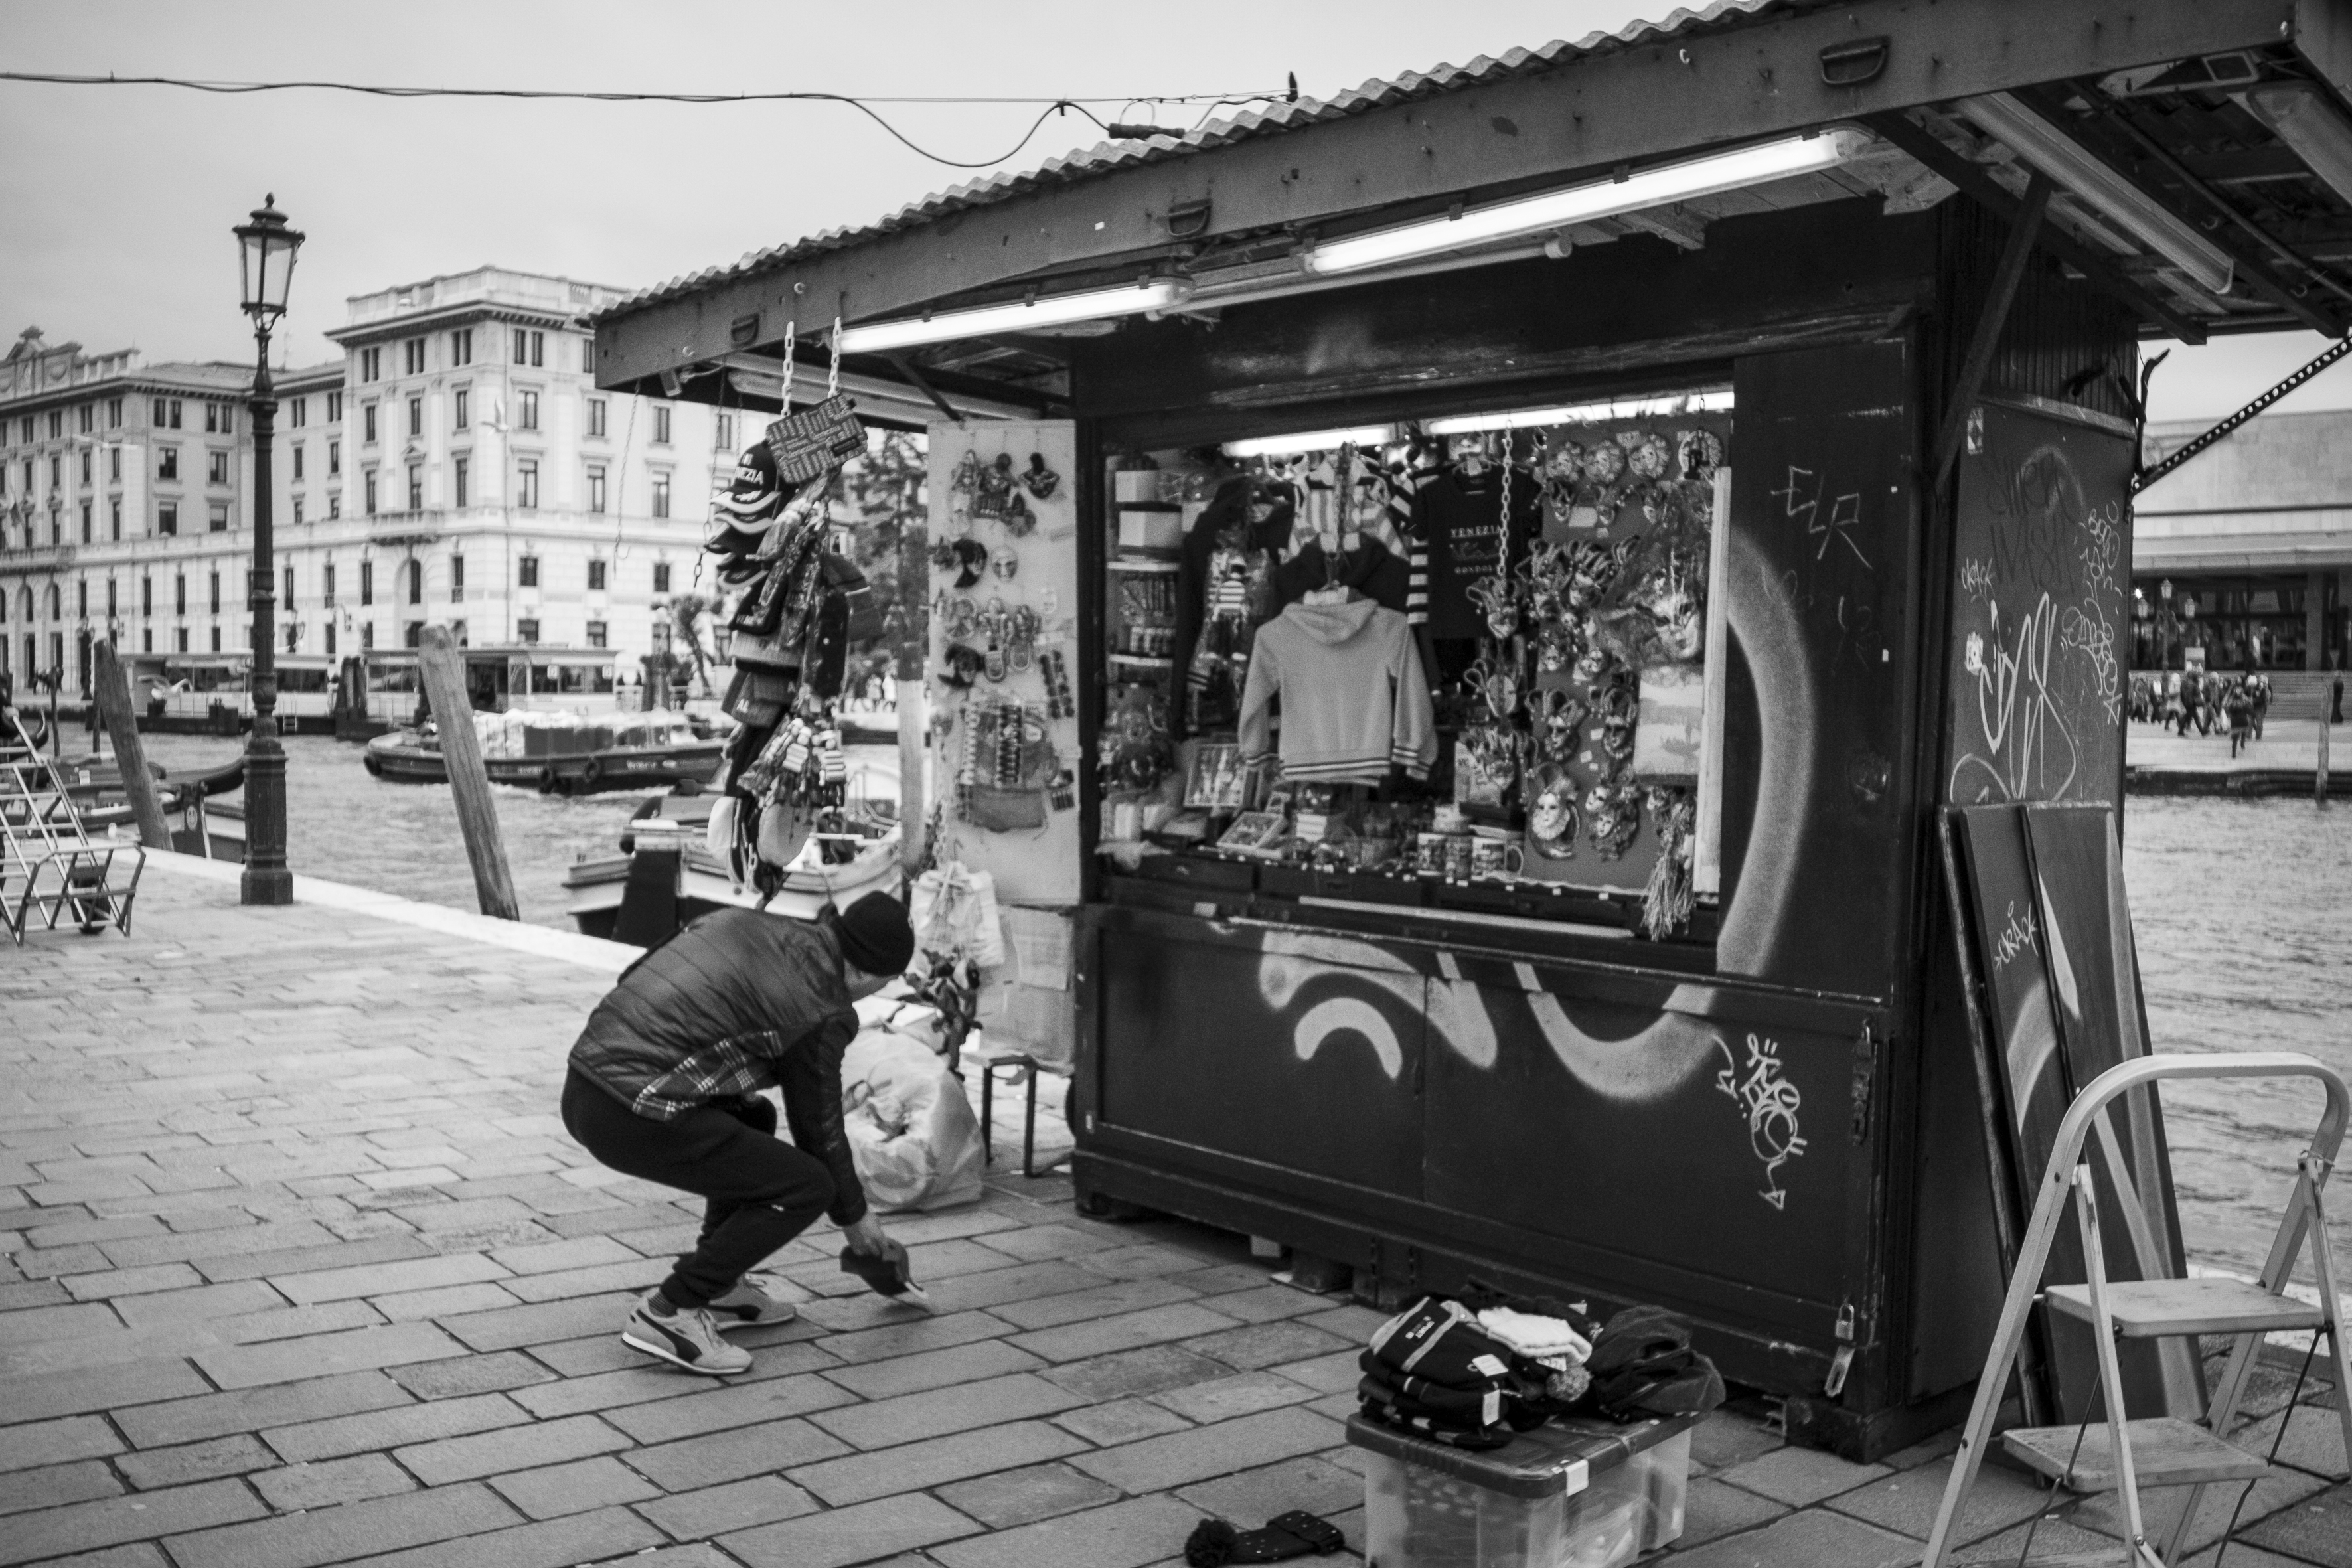
black and white, road, white, street, urban, travel, transport, fujifilm, vehicle, italy, venice, black, monochrome, bw, blackandwhite, blackwhite, ngc, photograph, snapshot, noiretblanc, venezia, fuji, fujix, fujixe1, urban area, monochrome photography